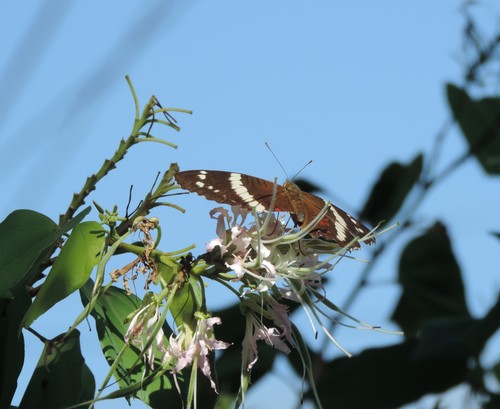
Scientific name: Anartia fatima
Common name: Banded peacock
Family: Nymphalidae
Order: Lepidoptera
Pollinator type: Primary pollinator
Habitat: Open areas and gardens
Geographic range: South America
Conservation status: Least Concern